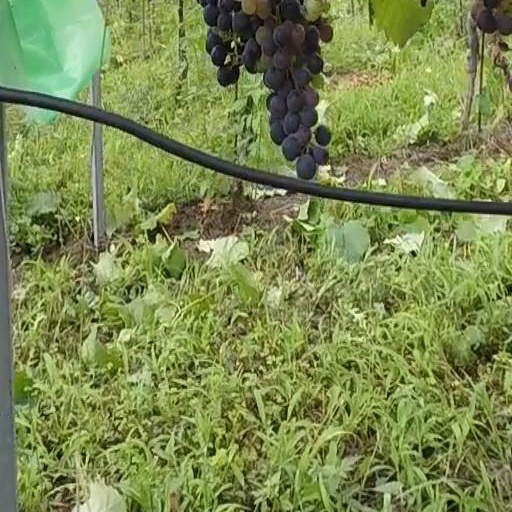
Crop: grape